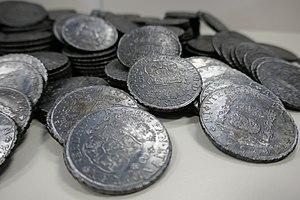
Pièces du du brick Jeanne-Elisabeth (1755) restaurées
Le Jeanne-Elisabeth est un brick de commerce suédois qui fit naufrage le 14 novembre 1755 au large de Maguelone.